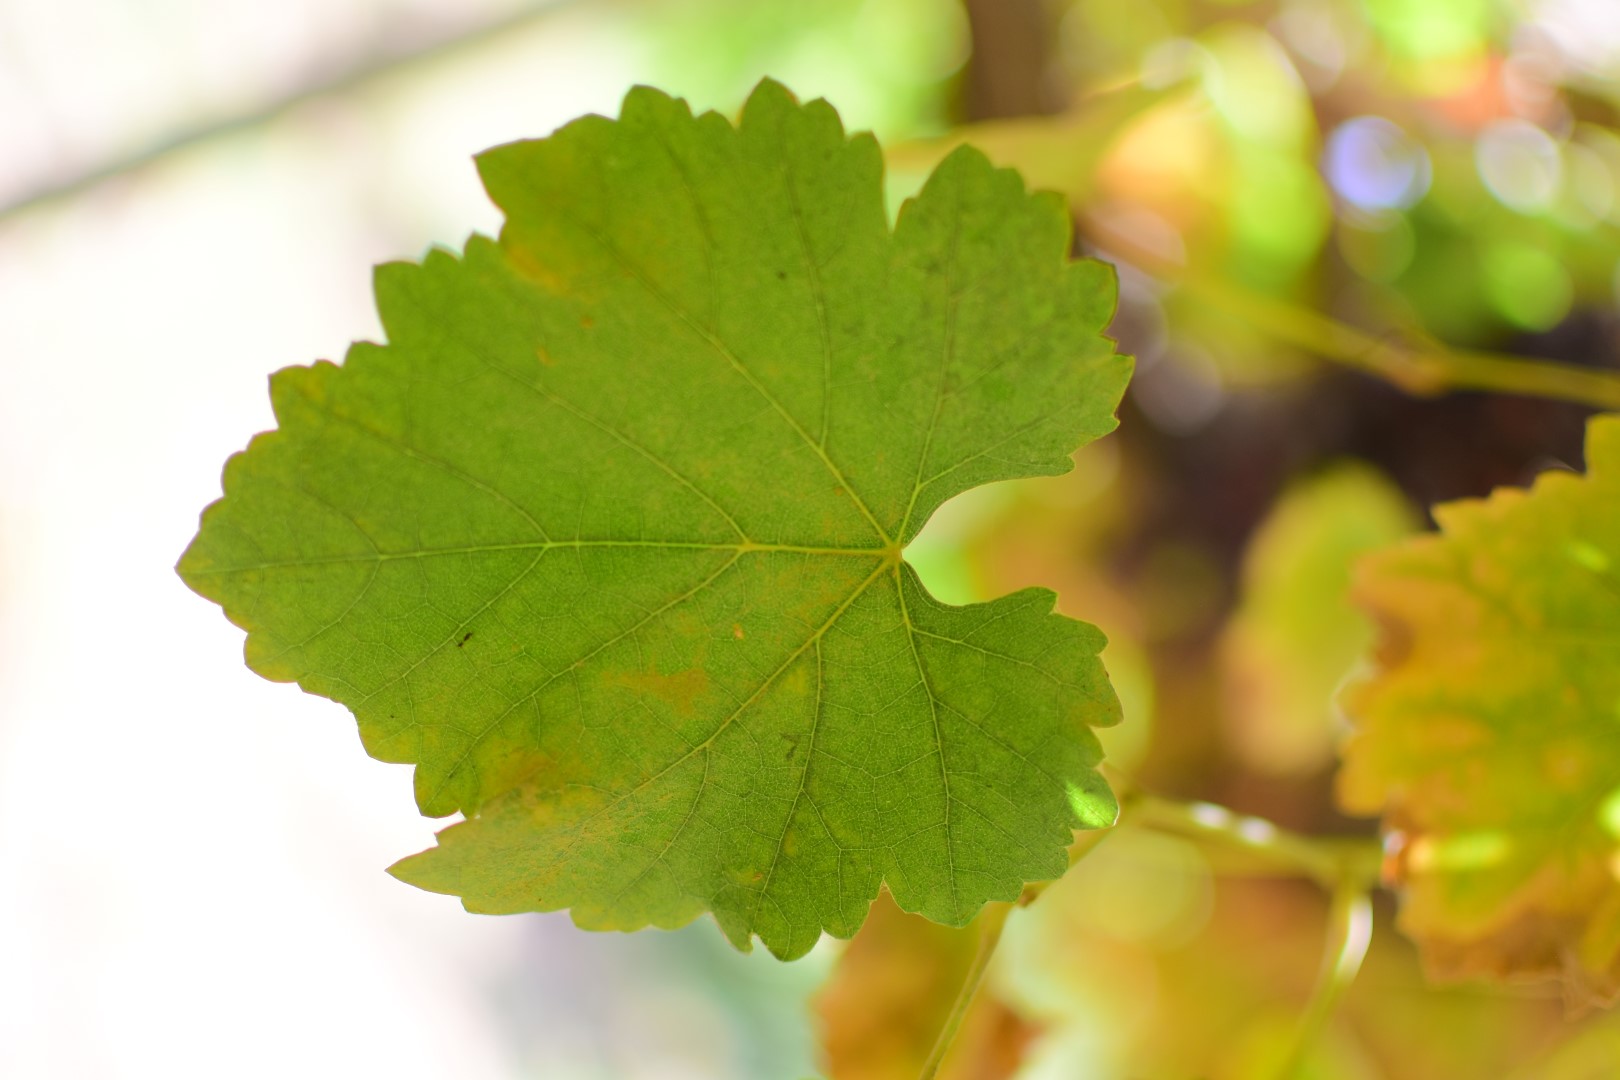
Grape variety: Frinsi